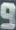
Number: 9